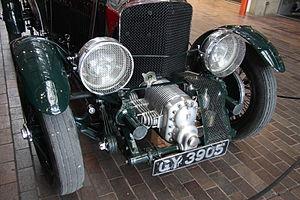
La Bentley 4½ Litre ou Bentley 4,5 Litre est une automobile sportive de luxe de la seconde moitié des années 1920, développée par le constructeur automobile britannique Bentley. Remplaçante de la Bentley 3 Litre, elle est particulièrement réputée au Royaume-Uni en tant que modèle emblématique des automobiles de course britanniques d’avant-guerre, et populaire pour cette phrase prononcée lors de sa conception par le fondateur de Bentley, Walter Owen Bentley : « There’s no replacement for displacement ». Par cette expression idiomatique, W.O. Bentley marque sa volonté de produire une automobile de course bien plus puissante via une augmentation importante de sa cylindrée.